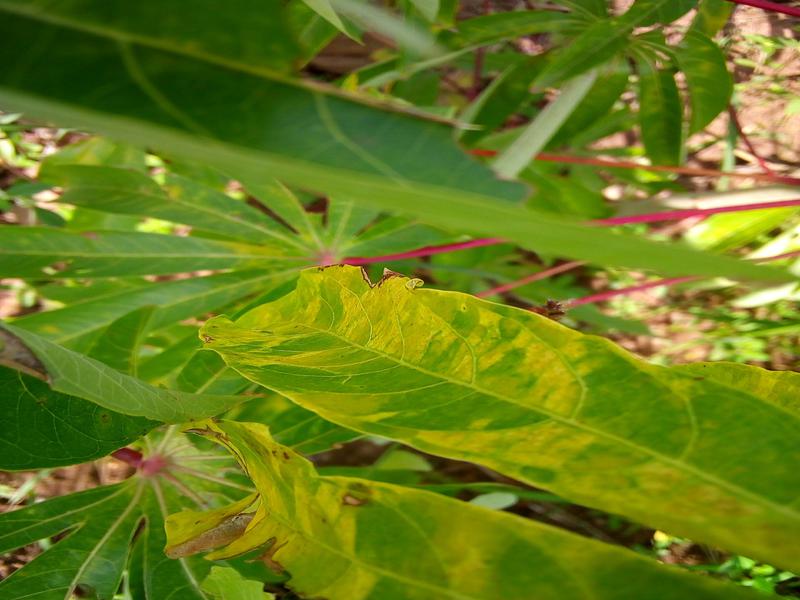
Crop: cassava
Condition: mosaic_disease